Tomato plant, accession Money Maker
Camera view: tilt-top (135 deg); turntable rotation: 300 degrees
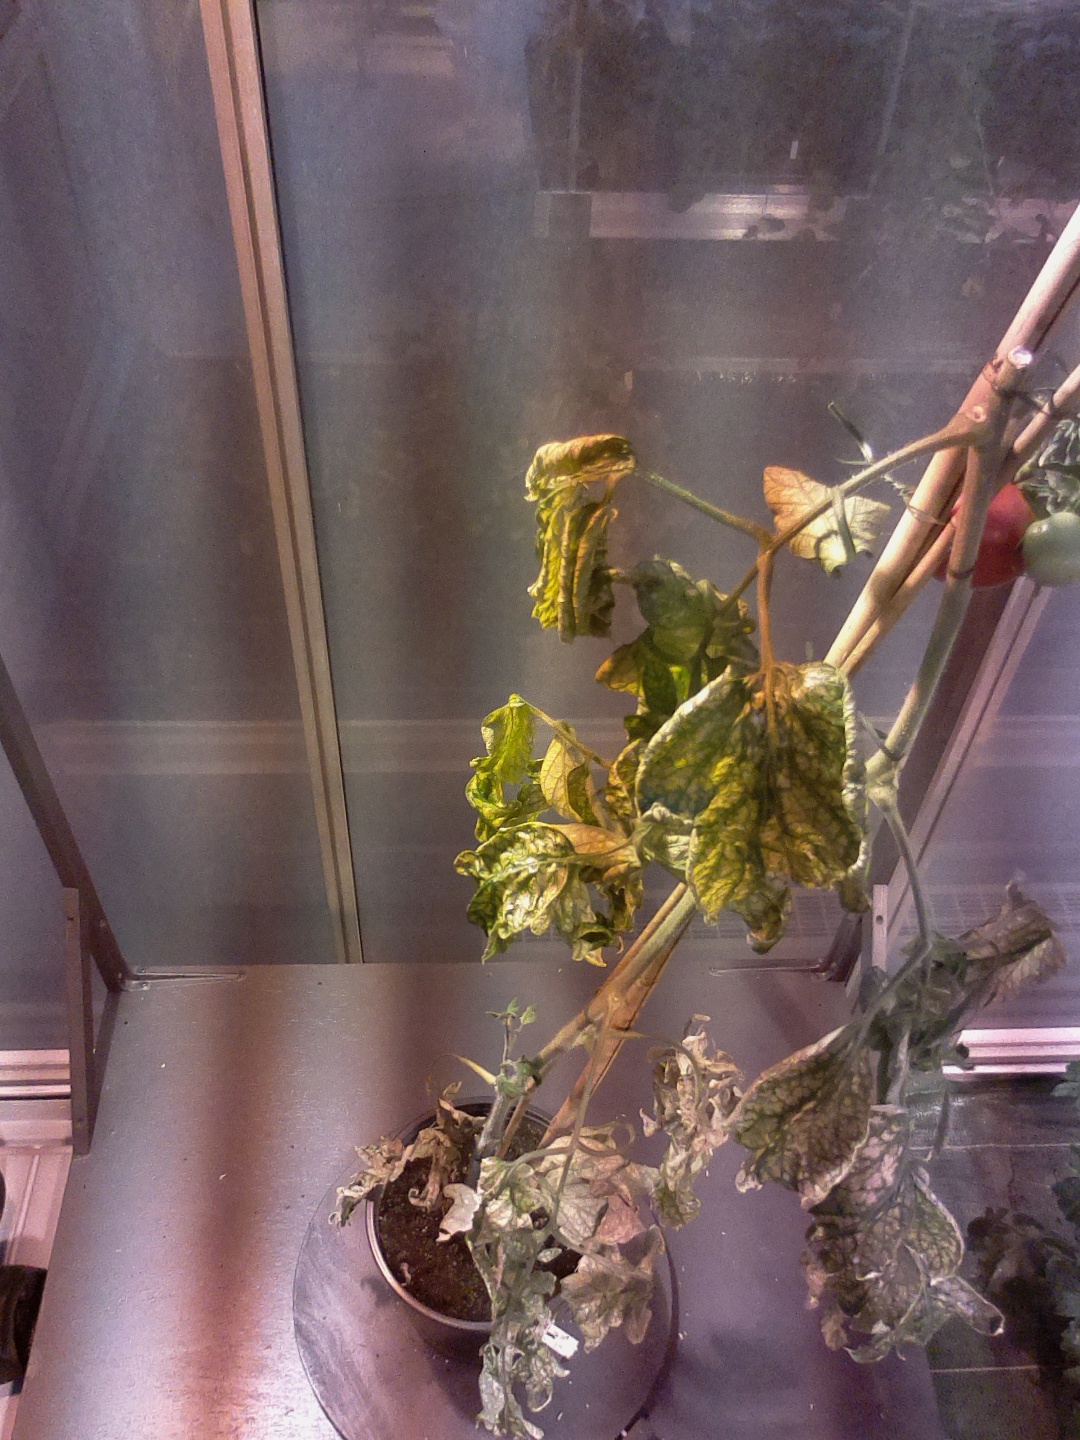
BBCH growth stage 81: 10%-20% of fruits show typical fully ripe color